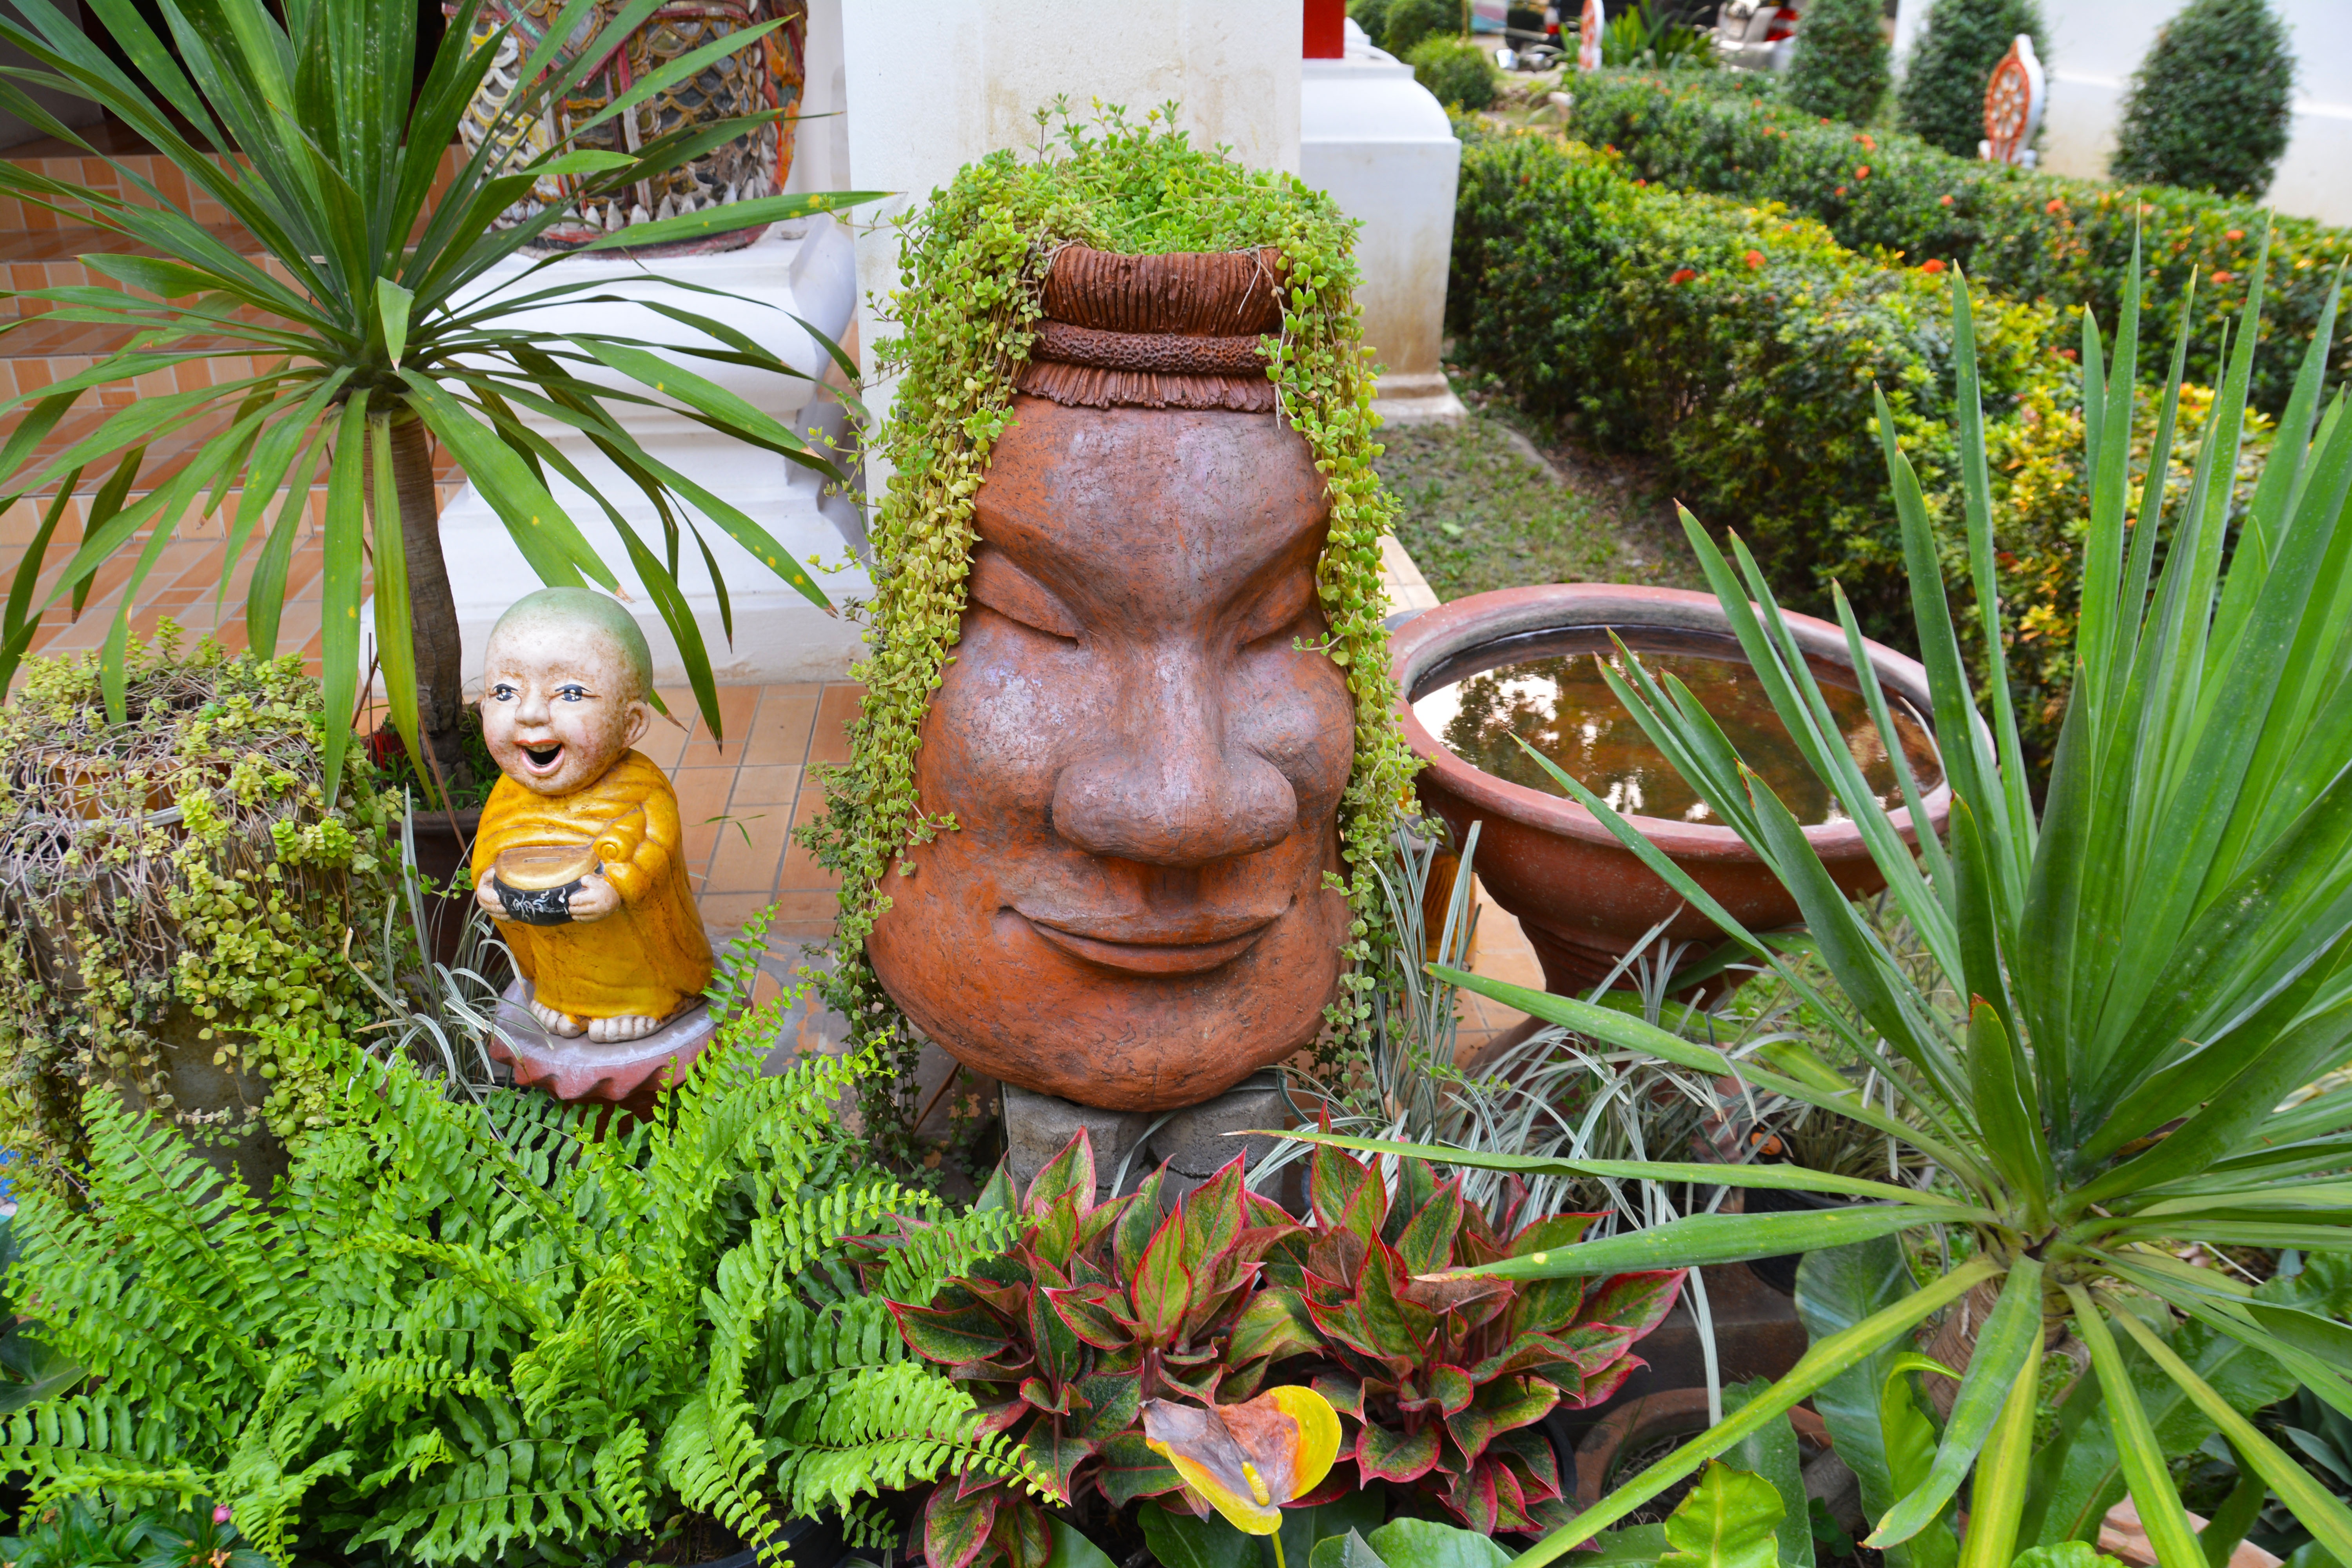
landscape, tree, nature, growth, plant, flower, monument, bush, statue, rural, spring, green, jungle, grow, backyard, care, botany, garden, flora, season, cultivation, flower pot, outdoors, gardening, rainforest, shrubs, bushes, growing, botanical garden, yard, hobby, organic, landscape garden, gautama buddha, community garden, arecales